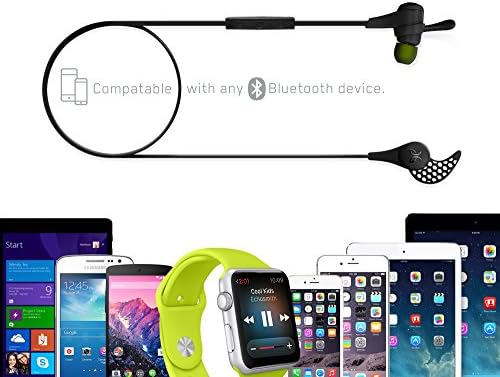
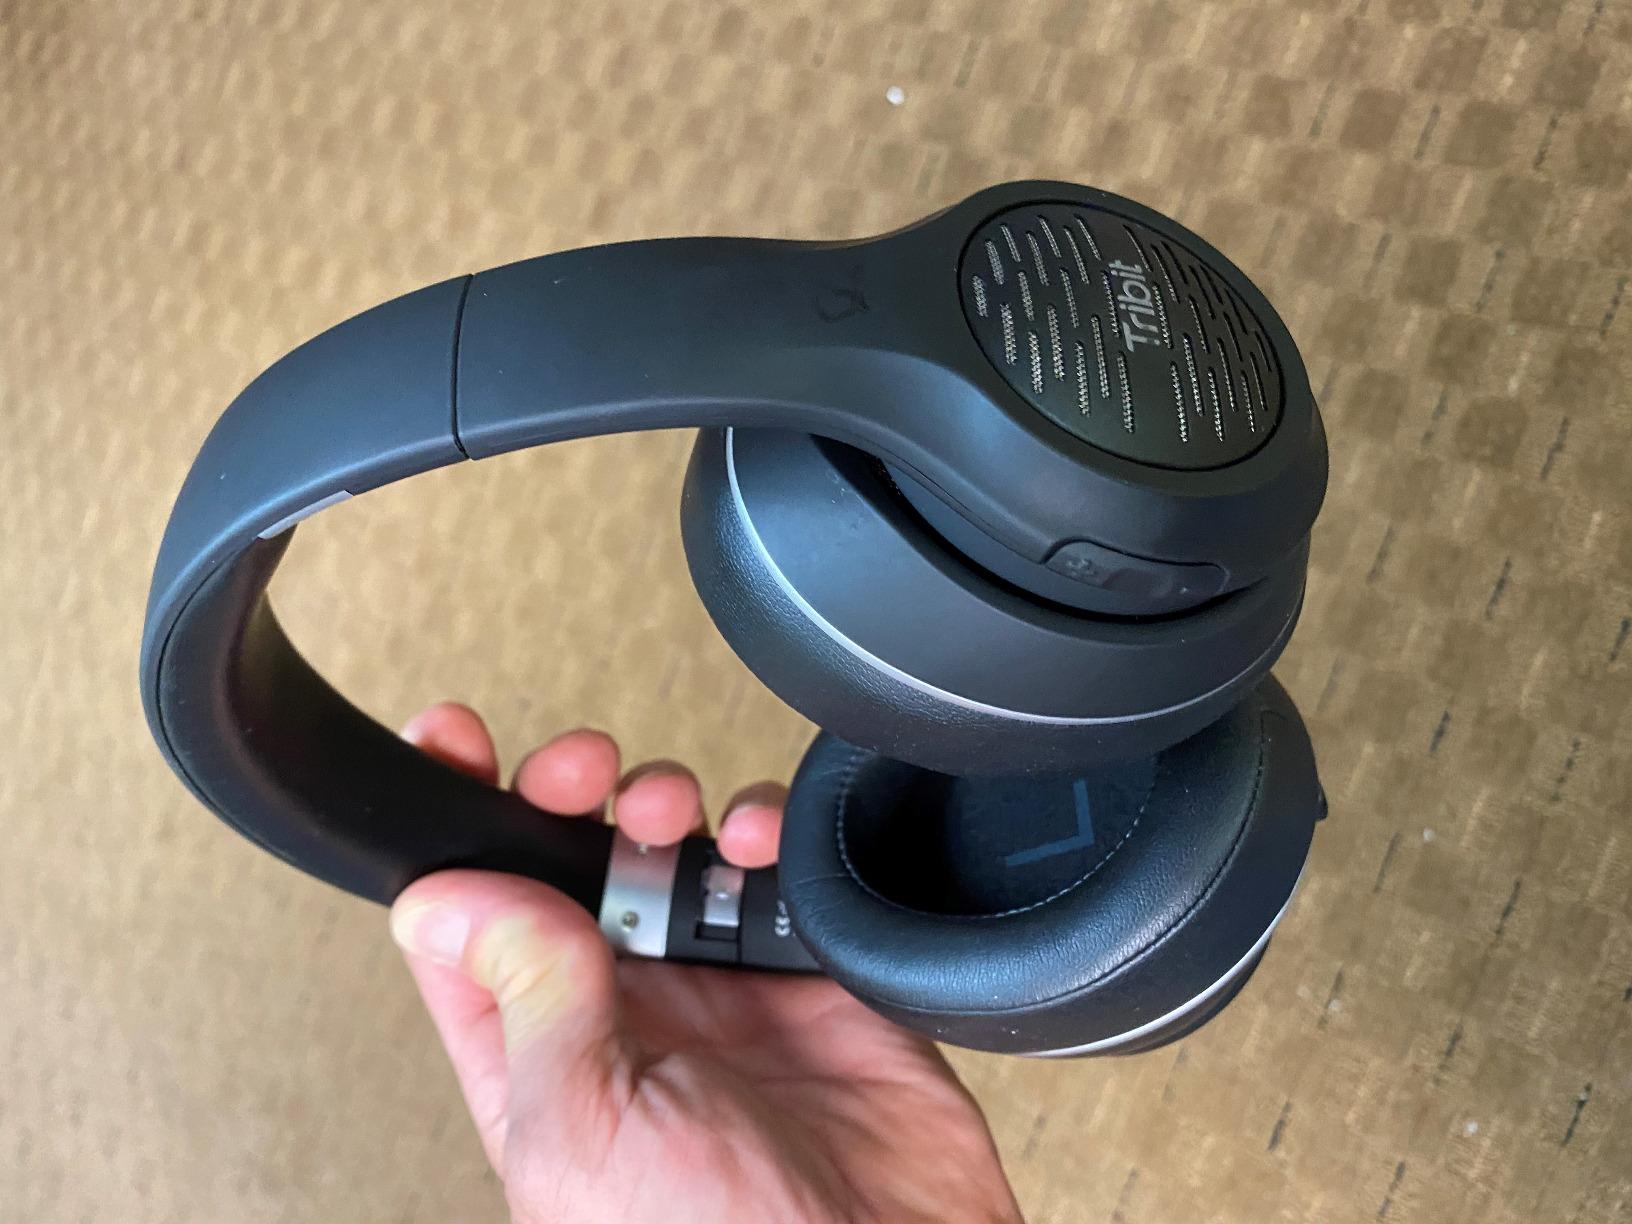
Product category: headphones
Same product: no